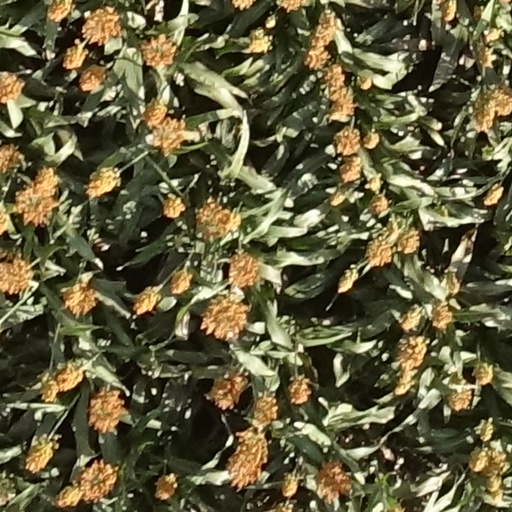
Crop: sorghum